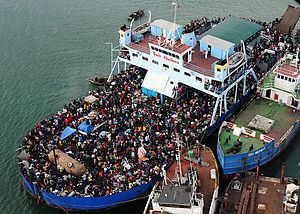
Haiti / Historie
Folk fra Haiti om bord på et skib efter at deres hjem er blevet ødelagt af jordskælvet
Haiti [ha'iti] er et land der grænser op til Den Dominikanske Republik og er beliggende på den vestlige tredjedel af øen Hispaniola i det Caribiske Hav, øst for Cuba. Landet er en tidligere fransk koloni og var et af de første amerikanske lande efter USA, som erklærede sin uafhængighed. Hovedstaden er Port-au-Prince. Landet er en af de fattigste nationer på den nordlige halvkugle. Trods indsatser fra f.eks. FN er landet hæmmet af udbredt kriminalitet og politisk vold. Vigtige handelspartnere er USA, Canada og Japan. Vigtige importvarer er madvarer, levende dyr, råvarer og kemikalier. Vigtige eksportvarer er elektrisk udstyr, tekstiler og kaffe.